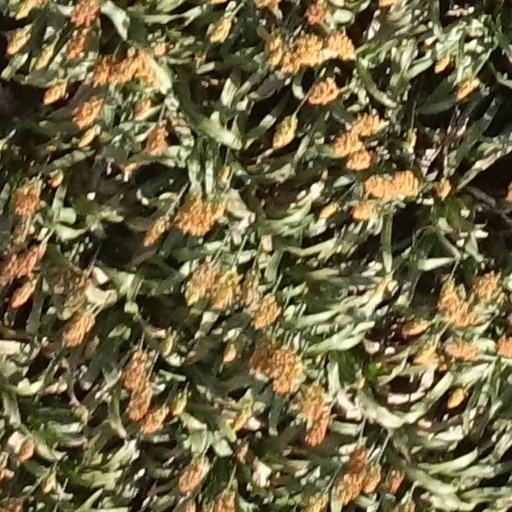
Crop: sorghum